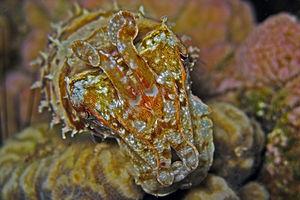
Sepia est un genre de seiches de la famille des Sepiidae.